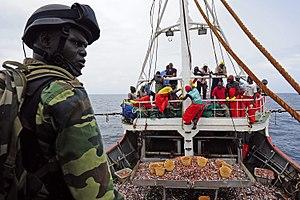
Marin sénégalais au cours de l'inspection d'un bateau de pêche.
La Marine sénégalaise est la composante navale des forces armées du Sénégal. Sa mission est d'assurer la souveraineté du Sénégal dans sa zone économique exclusive, qui s'étend sur 159 000 km² le long de 700 km de côtes.